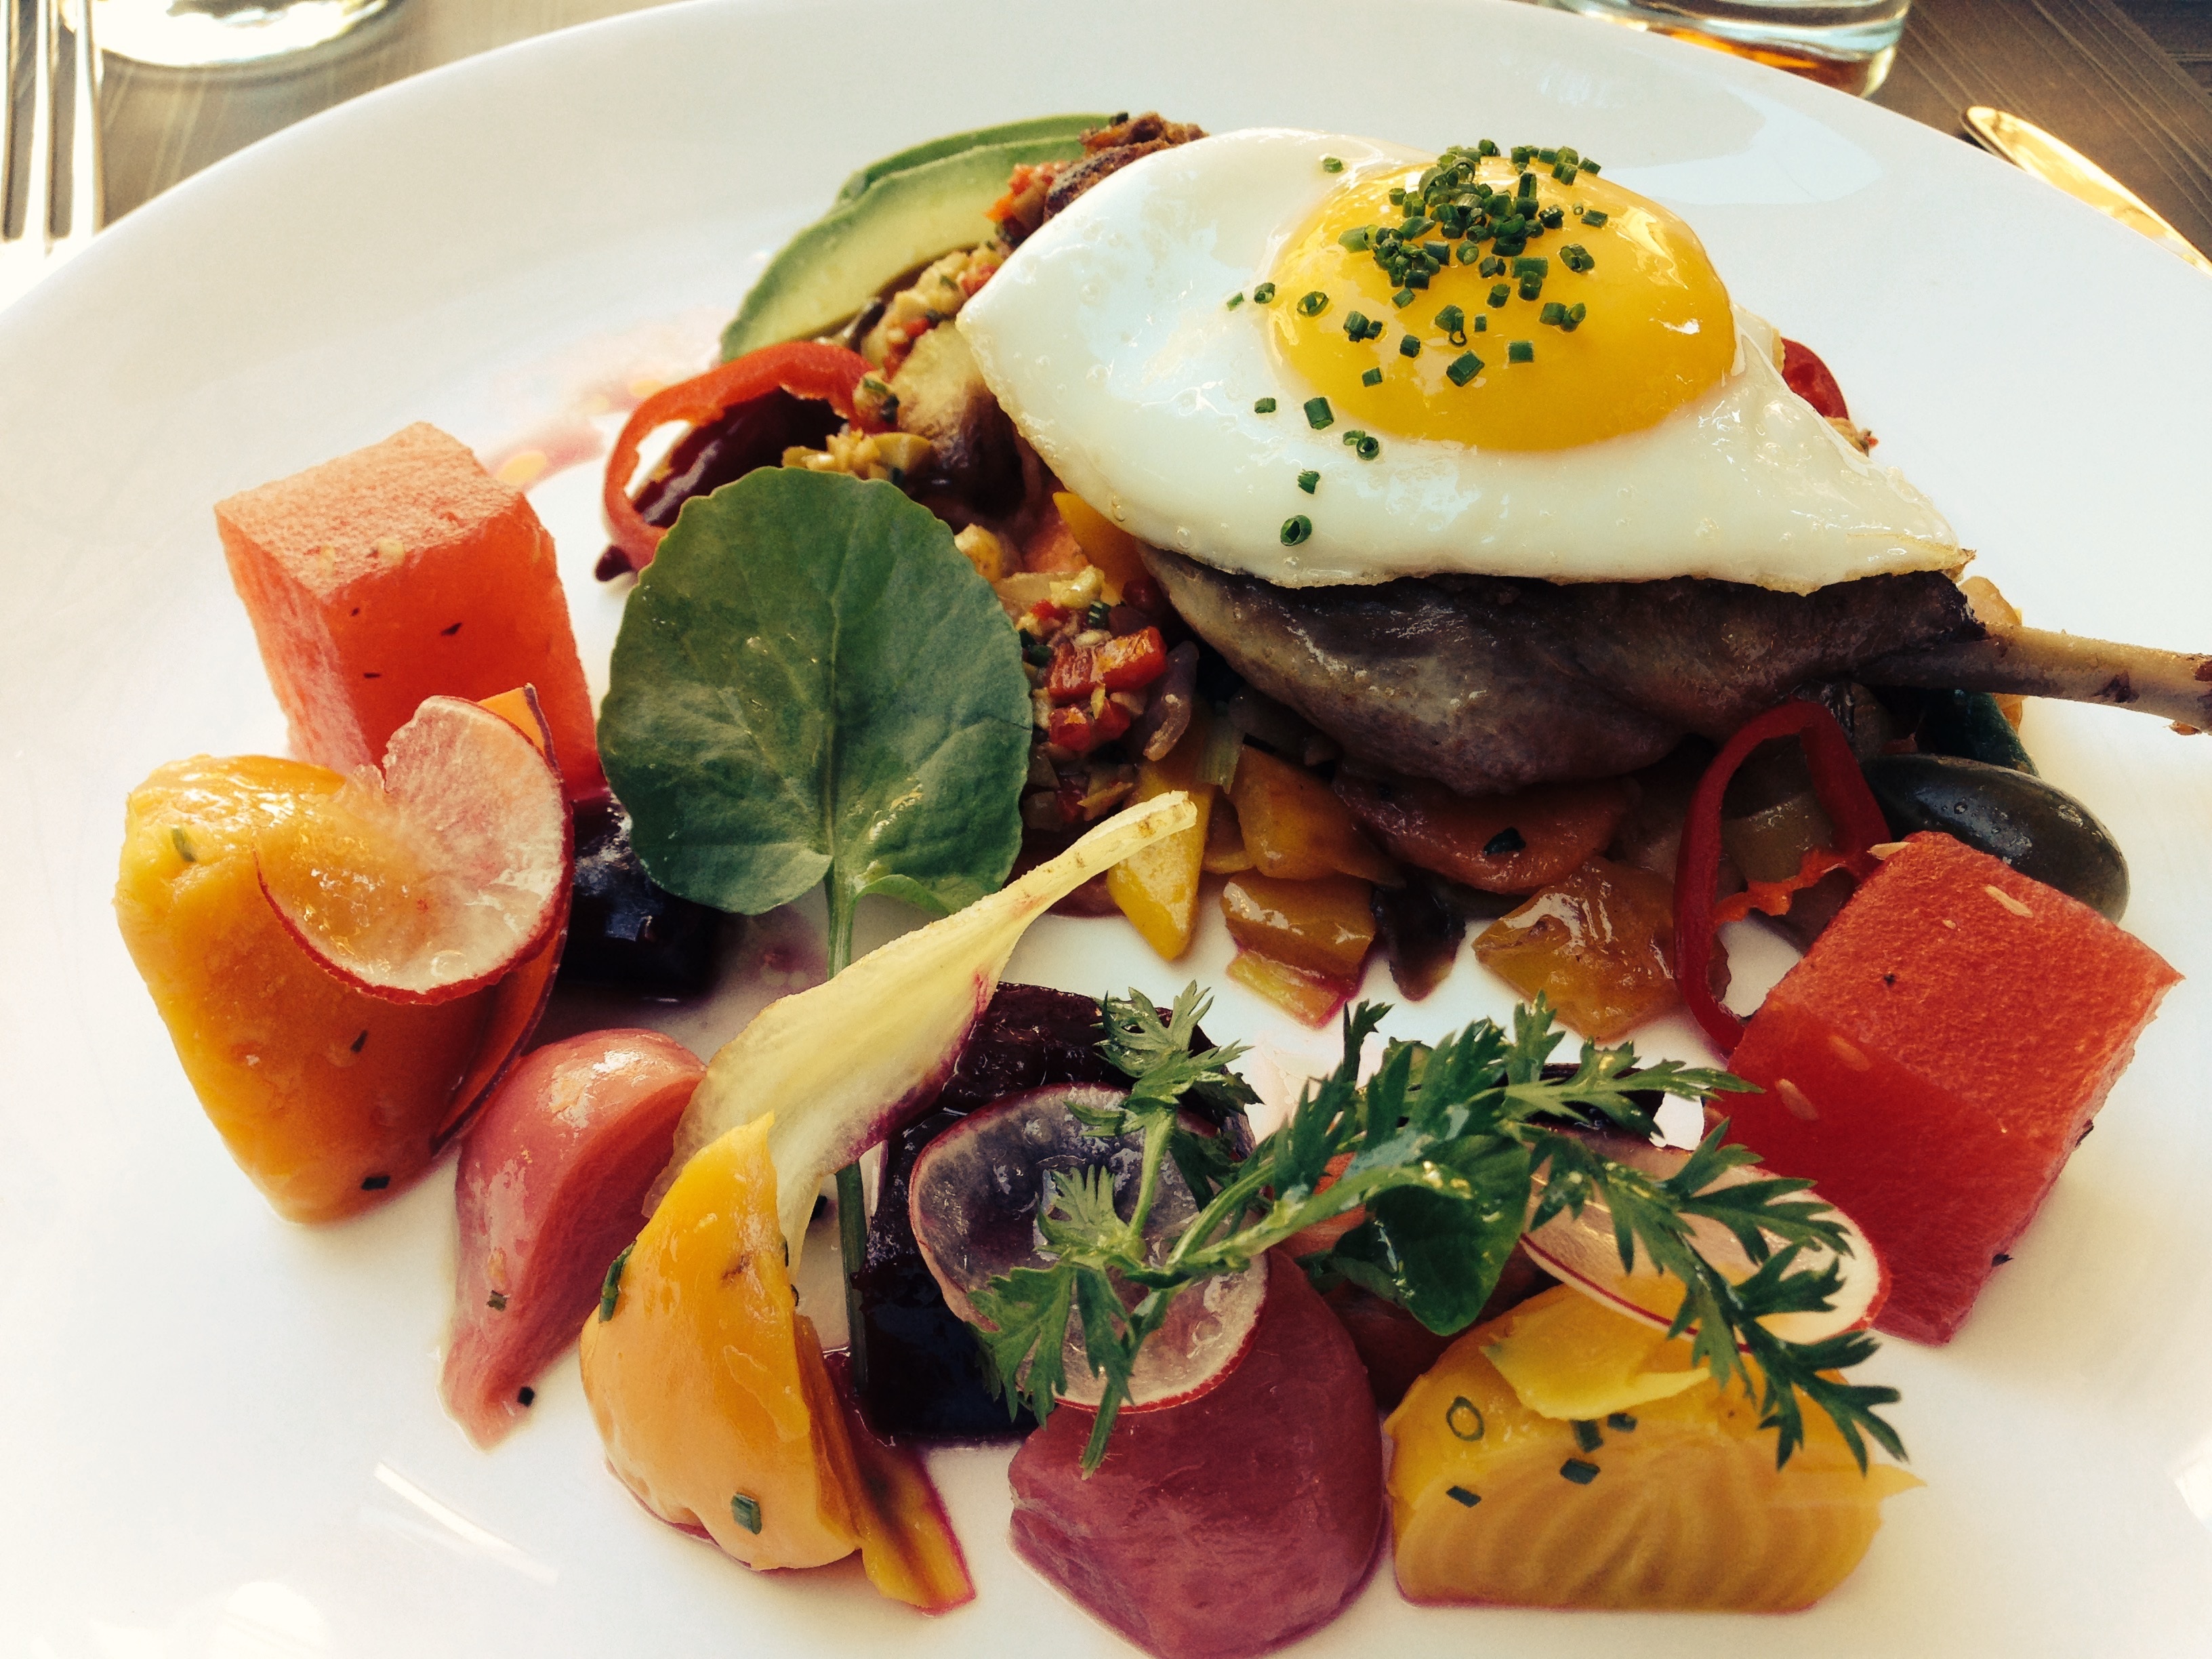
dish, meal, food, salad, produce, vegetable, fresh, breakfast, healthy, meat, cuisine, veggies, organic, brunch, appetizing, nutritious, hors d oeuvre